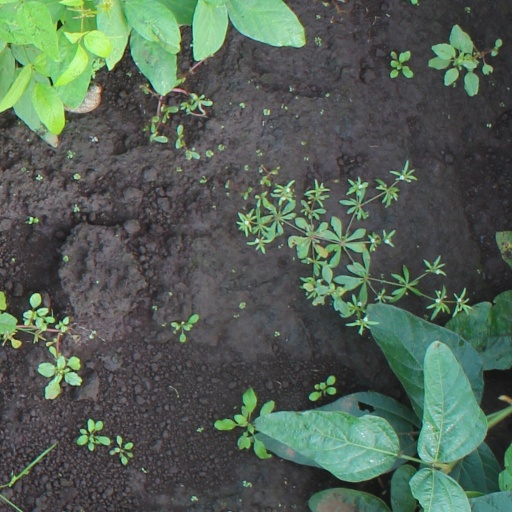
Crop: soybean